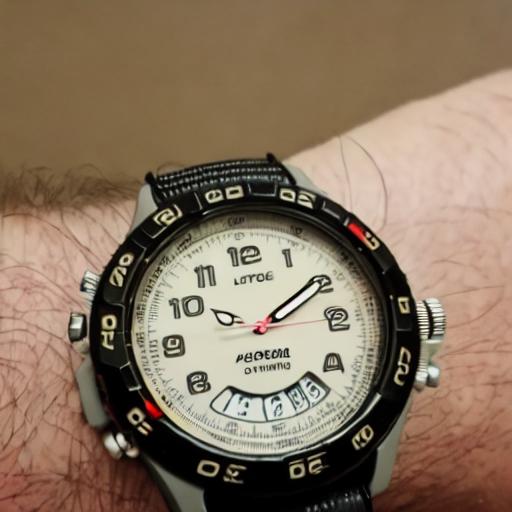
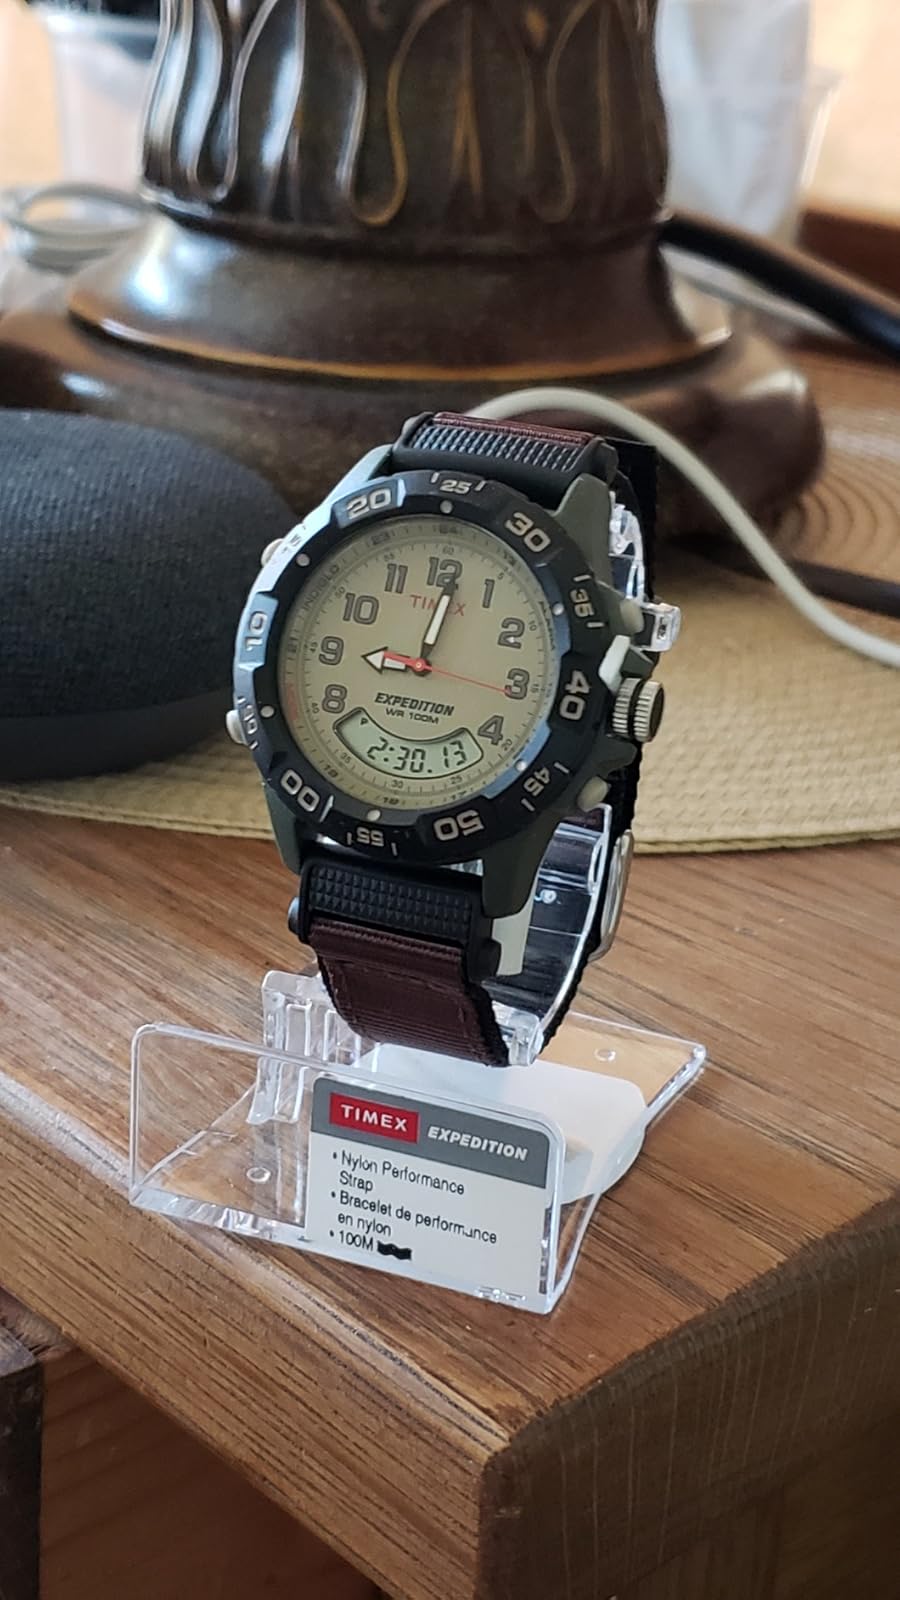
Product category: accessories_watch
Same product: no